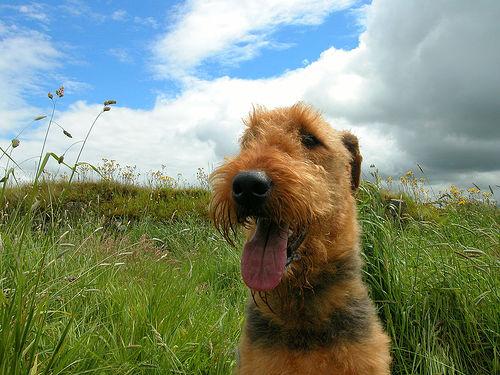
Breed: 200-n000008-Airedale